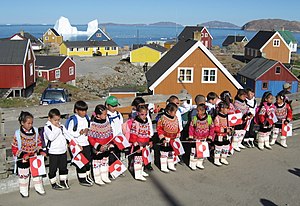
Grønland / Kultur / Uddannelse
Skolebørn i den grønlandske nationaldragt.
Første skoledag for nye elever 1. klasse på Prinsesse Margrethe Skolen i Upernavik, Grønland. Alle er mødt op i grønlandsk nationaldragt på denne særlige dag.
Grønland er et selvstyrende område indenfor Kongeriget Danmark, bestående af øen af samme navn, beliggende mellem Ishavet og Atlanterhavet, øst for Canadas arktiske øer. Grønland hører geografisk til det nordamerikanske kontinent, mens det geopolitisk hører til Europa. Grønland har både politisk og kulturelt været tæt knyttet til Europa i mere end et årtusind. I 2008 gennemførte det grønlandske folk en folkeafstemning for øget selvstyre, som med 75 % af stemmerne blev vedtaget.